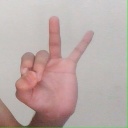
अक्षर: ण